Alstom Crespin

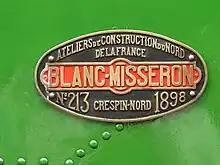

"Les Ateliers de Construction du Nord de la France" (The Construction Workshops in the North of France) was founded in 1882 as a subsidiary of Franco-Belgian company "La Métallurgique". The company was established to avoid import tariffs imposed in 1881 in France on goods imported from Belgium.